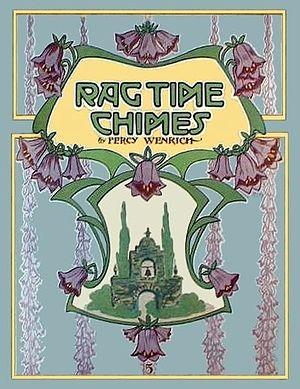
Ragtime Chimes, 1911
Le ragtime est un genre musical ayant émergé aux États-Unis, extrêmement populaire entre 1897 et 1918. Le cake-walk et les musiques de salon adoptent une forme primitive de ragtime, mais l'émergence du ragtime est généralement située en 1897, année où sont publiées plusieurs compositions importantes de ragtime. Le plus célèbre compositeur de ragtime est l'afro-américain Scott Joplin.
Percy Wenrich était un compositeur américain de ragtime, puis de vaudevilles quand il s'installa à New York. Né le 23 janvier 1880, il passa les premières années de sa vie à Joplin dans le Missouri, qui fut le berceau originel du ragtime classique. Il est l'auteur de "rags" célèbre comme "Ashy Africa", "The Smiler","Persian Lamb Rag", "Crab Apples", ou encore "Ragtime Chimes". Wenrich composa énormément de morceaux, dont beaucoup de musique pour chansons. Il décéda le 17 mars 1952 à New York